Flora of Saskatchewan

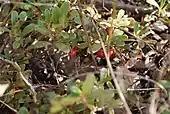
Bearberry

The ground cover is lichen and stairstep moss. Bearberry, low-bush cranberry ("Vaccinium vitis-idaea"), Red Osier Dogwood ("Cornus sericea, syn. C. stolonifera, Swida sericea") predominate the shrub layer.